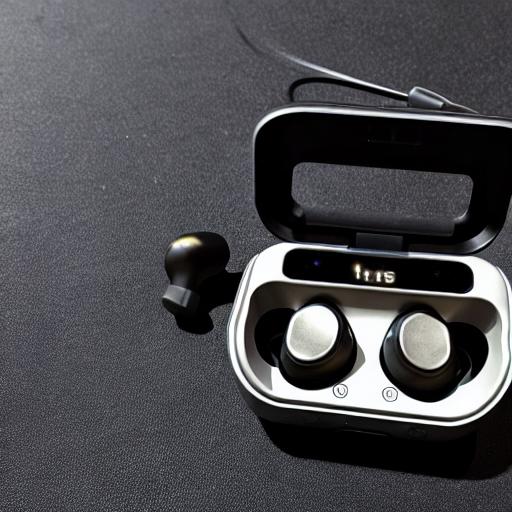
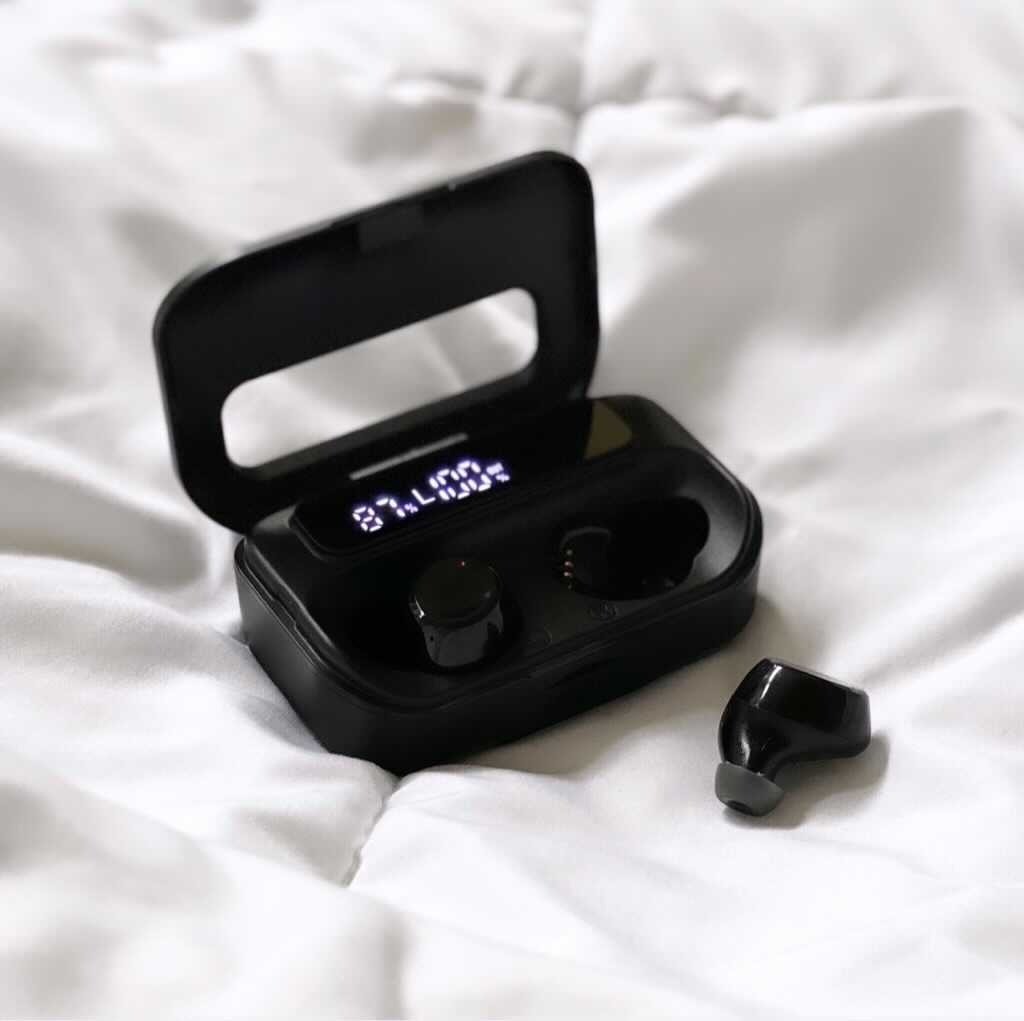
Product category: earbuds
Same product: no